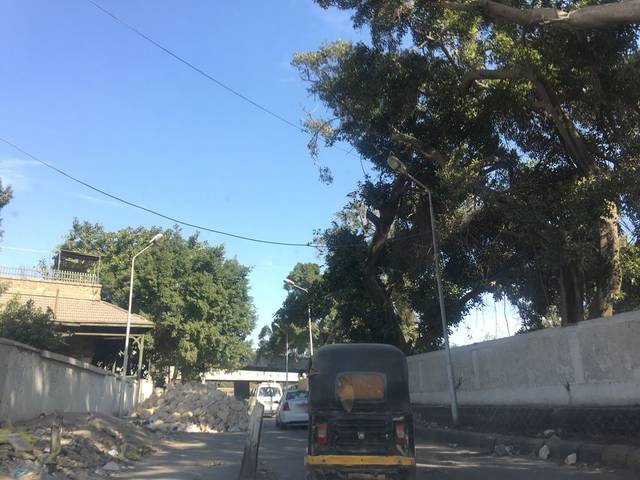
Region: Egypt
Coordinates: 30.076, 31.222